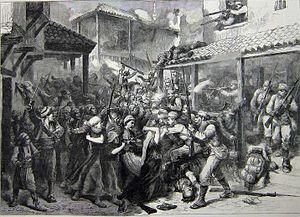
La campagne de Bosnie-Herzégovine est une campagne militaire menée par l'Autriche-Hongrie afin d'affirmer et renforcer son contrôle sur la Bosnie-Herzégovine. Elle se déroule du 29 juillet au 20 octobre 1878, période pendant laquelle l'armée austro-hongroise fait face à la résistance locale, épaulée — non officiellement — par les soldats de l'Empire ottoman, lesquels sont officiellement contraints de se retirer du vilayet des suites des termes du traité de Berlin qui mettait fin à la guerre russo-turque de 1877-1878.
Cet article présente les faits saillants de l'histoire de la ville de Sarajevo, la capitale et la plus grande ville de Bosnie-Herzégovine.